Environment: lab
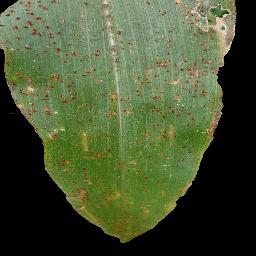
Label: common_rust